Gladiators of Rome (film)

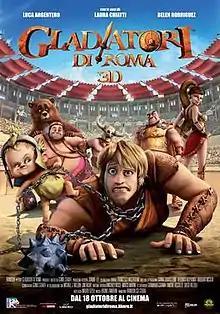
Italian theatrical release poster

Gladiators of Rome (Italian: "Gladiatori di Roma") is a 2012 Italian computer-animated comedy film produced by Rainbow, a studio co-owned by Iginio Straffi and Viacom at the time. Viacom's Paramount Pictures released the film in North America while Medusa Film handled distribution in Italy. The film was directed by Straffi, who also co-wrote the screenplay with Michael J. Wilson. "Gladiators of Rome" had its world premiere in Italy on 18 October 2012.